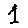
Label: 1